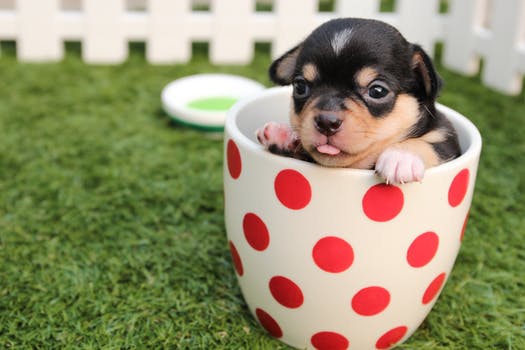
Label: No Watermark